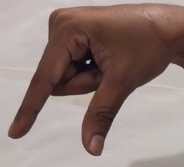
ASL sign: Q